U.S. Route 6 in Pennsylvania

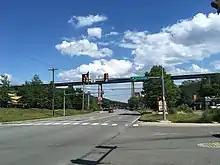
US 6 eastbound/US 11 southbound approaching the interchange with I-81 and the northern terminus of I-476 in Clarks Summit

The route crosses into Wyoming County and heads into the borough of Laceyville, where it passes near developed areas and reaches an intersection with the southern terminus of PA 367. From here, the road continues southeast through farmland and woodland with occasional development alongside the Lehigh Railway and the Susquehanna River on Roosevelt Highway, winding along. US 6 bends to the east and reaches the borough of Meshoppen, where it becomes River Street and has a junction with the southern terminus of PA 267. The route continues southeast through rural areas with some industrial development as Roosevelt Highway and comes to an intersection with the northern terminus of PA 87, where it turns east as an unnamed road. The road heads through farmfields and woodland with some developed areas, curving to the south. US 6 comes to an interchange with the western terminus of US 6 Bus., which heads southeast into the borough of Tunkhannock. Immediately after the interchange is an eastbound runaway truck ramp. At this point, the route becomes a two-lane bypass of the center of Tunhannock to the south, closely following the Reading Blue Mountain and Northern Railroad's Susquehanna Branch line and the Susquehanna River. The road curves east and enters Tunkhannock as it runs between developed areas to the north and the railroad tracks and the river to the south, coming to an intersection with PA 29 and crossing Tunkhannock Creek. US 6 continues east and intersects PA 92, which heads southeast along the Susquehanna River. At this point, PA 92 becomes concurrent with US 6, and the road soon reaches a junction with the eastern terminus of US 6 Bus. at the eastern edge of Tunkhannock. The two routes head northeast and follow Tunkhannock Creek through wooded areas with some farm fields and development. In Dixon, PA 92 splits to the northeast and US 6 continues east through more rural land with some development. Farther east, the route comes to an interchange with US 11, and the two routes become concurrent along a four-lane divided highway. The road heads east to the borough of Factoryville, where it intersects the western terminus of PA 107 and turns southeast through wooded areas and development. The highway turns to the east as it passes north of Keystone College.